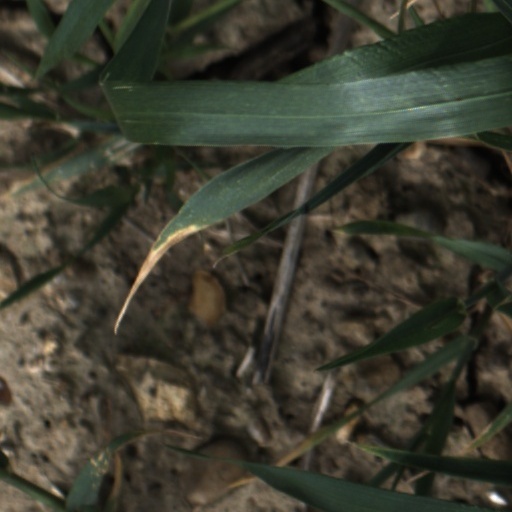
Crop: wheat